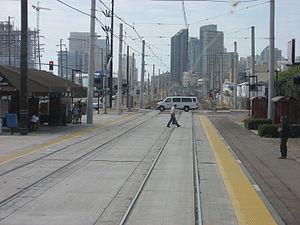
Barrio Logan, est un quartier de San Diego, en Californie, aux États-Unis.